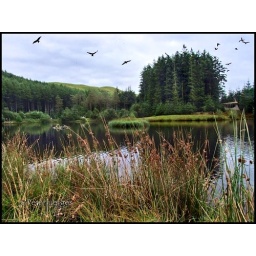
A Nature Reserve dedicated to the Red Kites, the birds fly in from all over the mountains at feeding times.